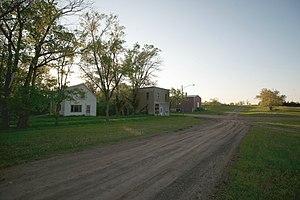
La ville de Leith est située dans le comté de Grant, dans l’État du Dakota du Nord, aux États-Unis. Selon le recensement de 2010, sa population s’élève à 16 habitants.